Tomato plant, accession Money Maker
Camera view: tilt-top (135 deg); turntable rotation: 300 degrees
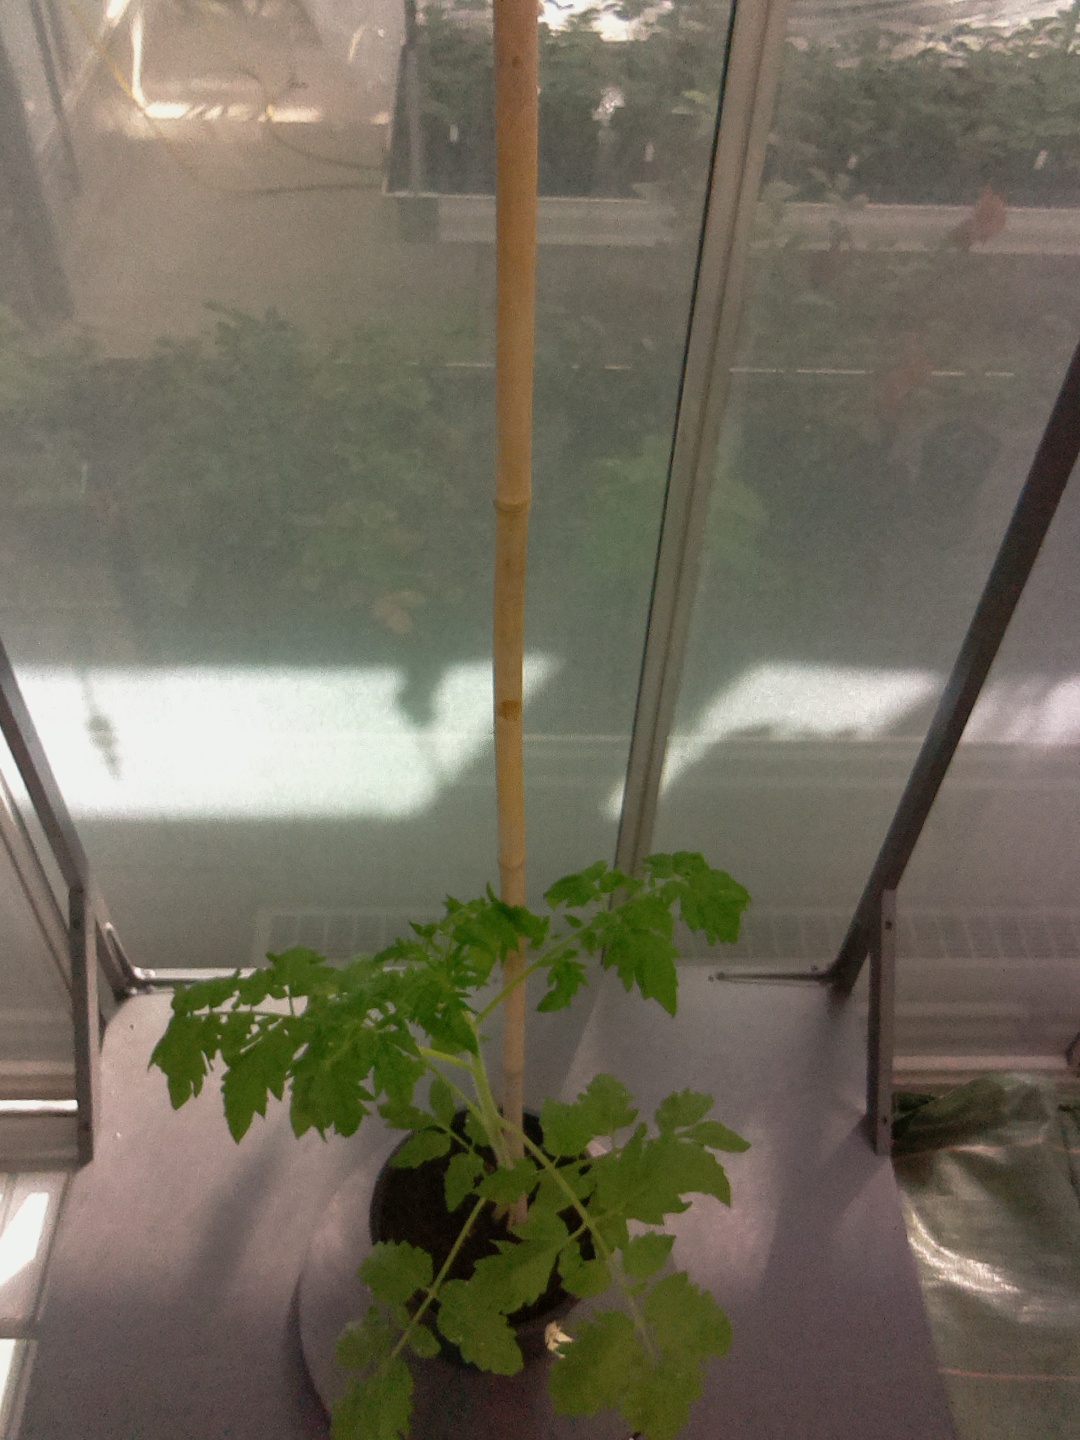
BBCH growth stage 15: 10 of true leaves visible